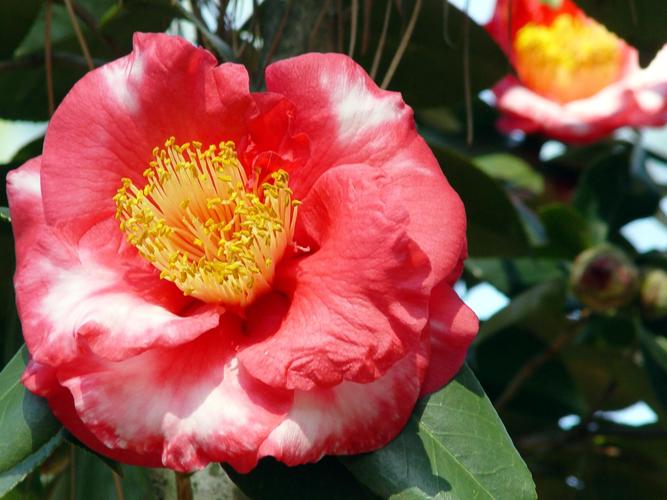
Label: camellia